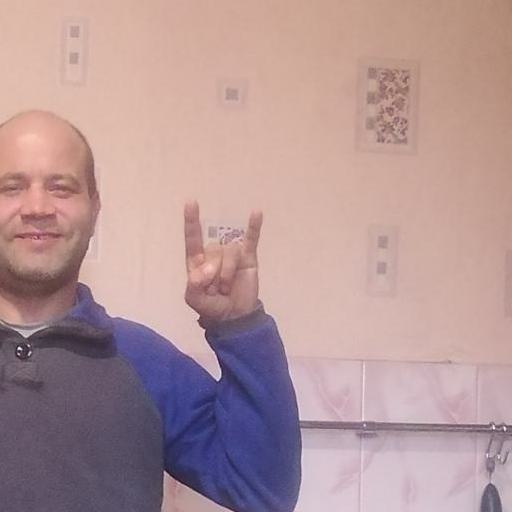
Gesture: rock